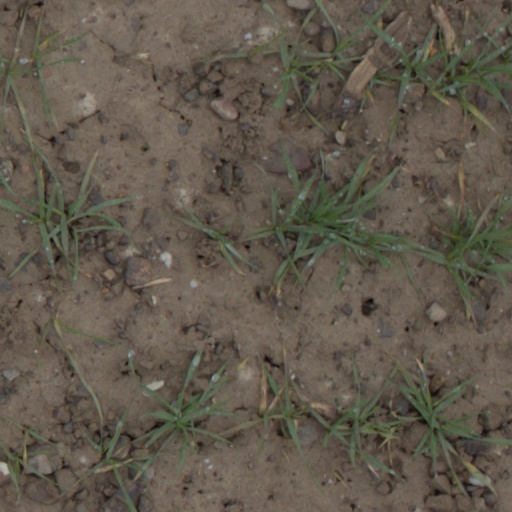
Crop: wheat